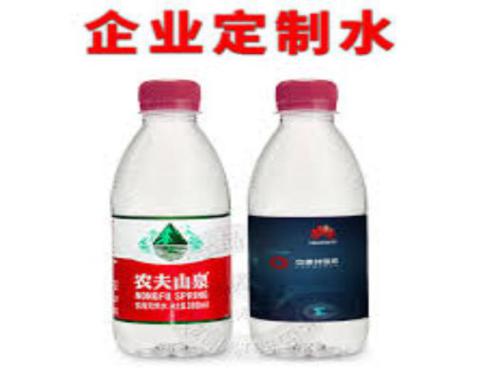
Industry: Necessities